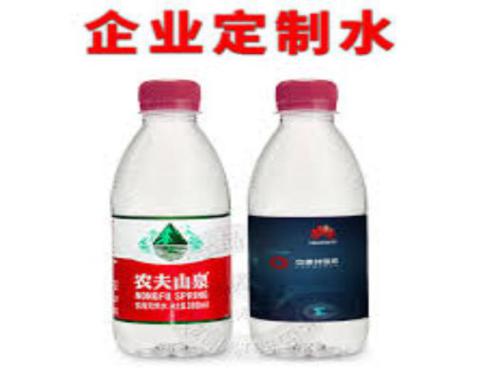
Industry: Necessities